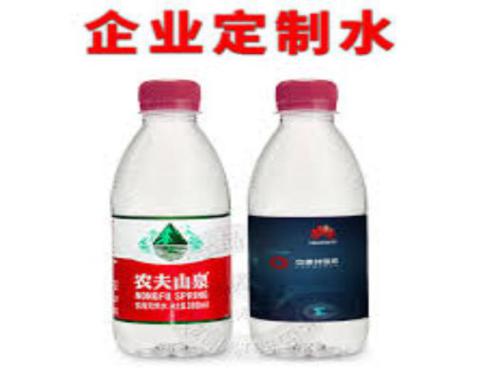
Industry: Necessities